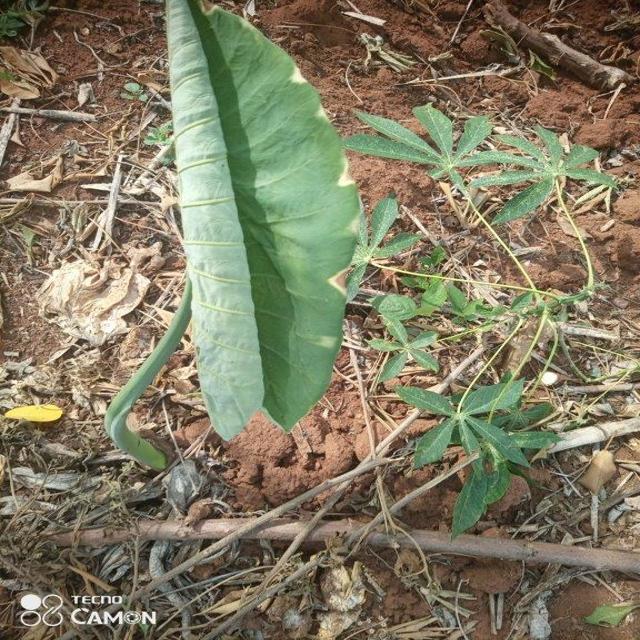
Label: Early_Blight